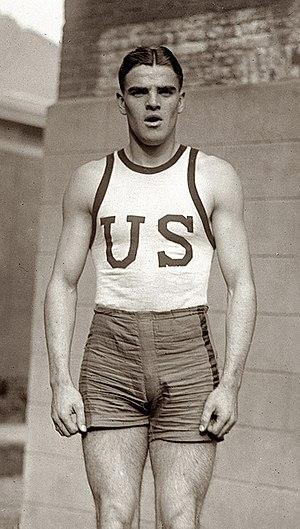
"Robert ""Bob"" Lucien LeGendre était un athlète américain spécialiste du pentathlon.